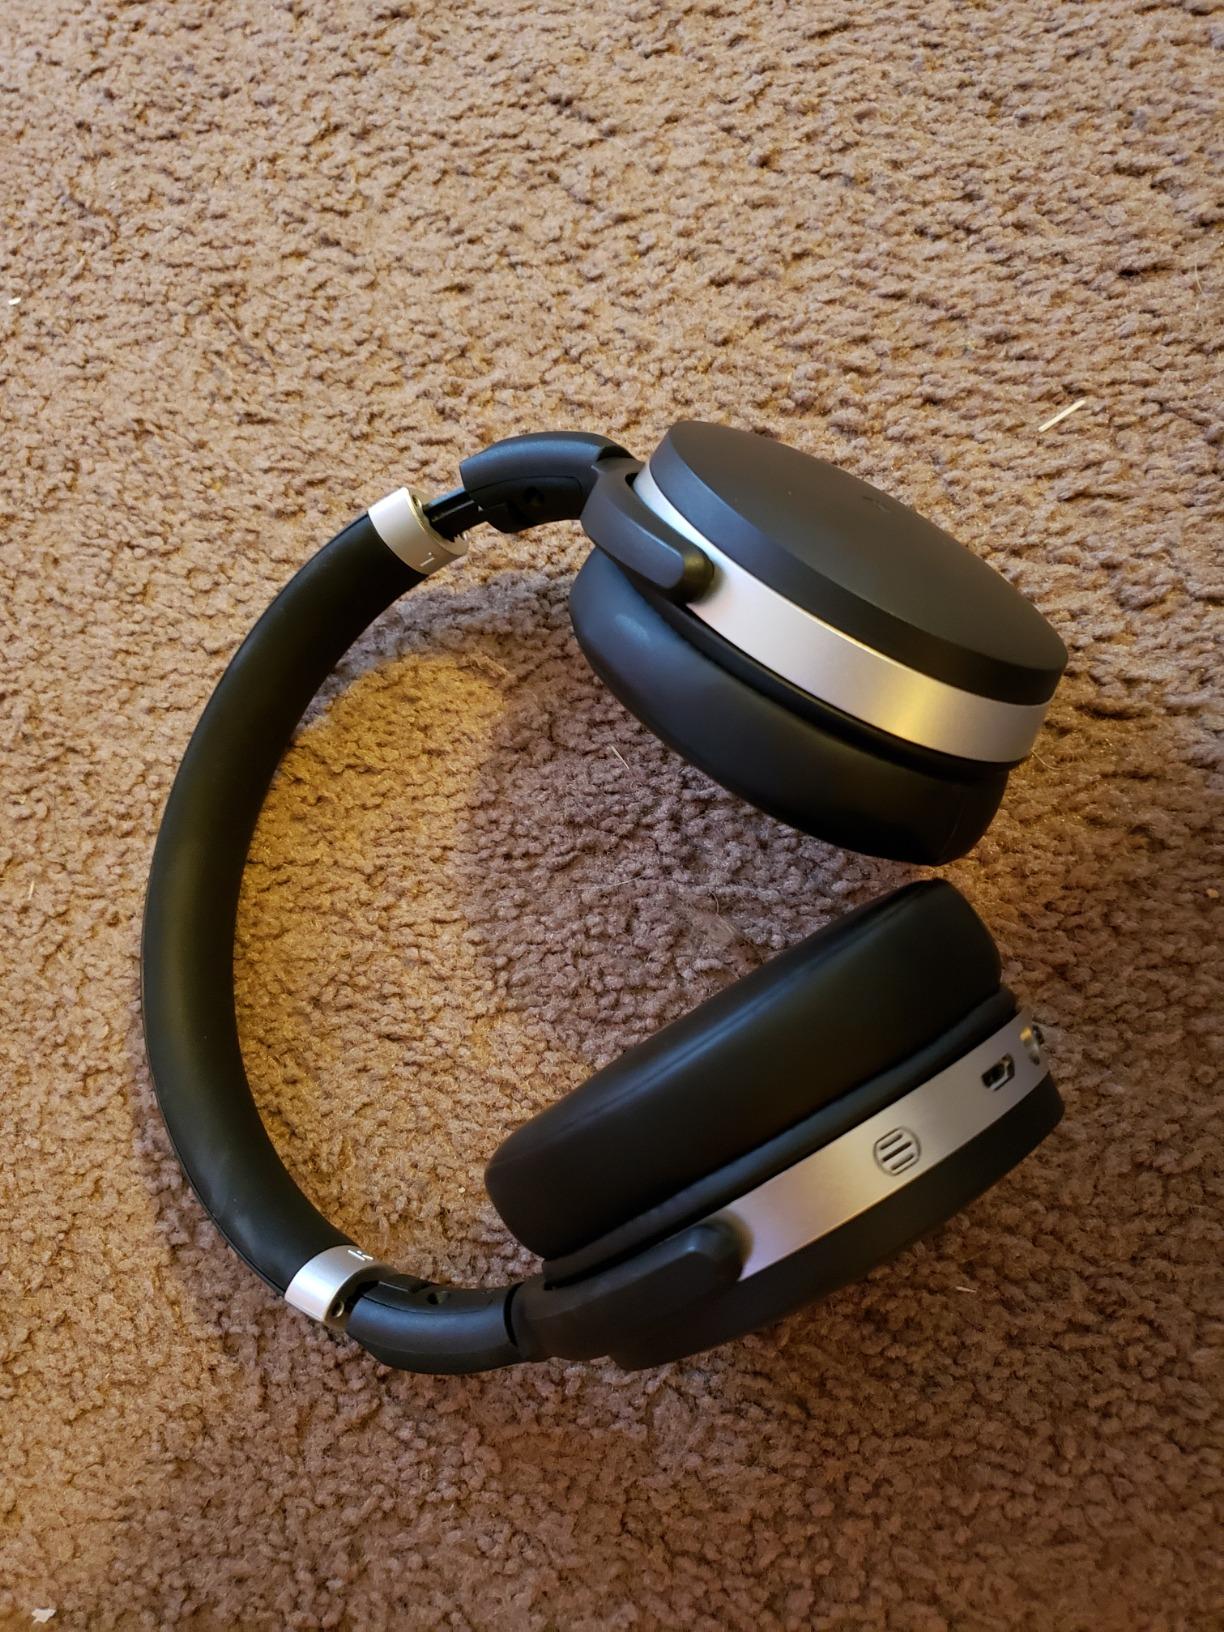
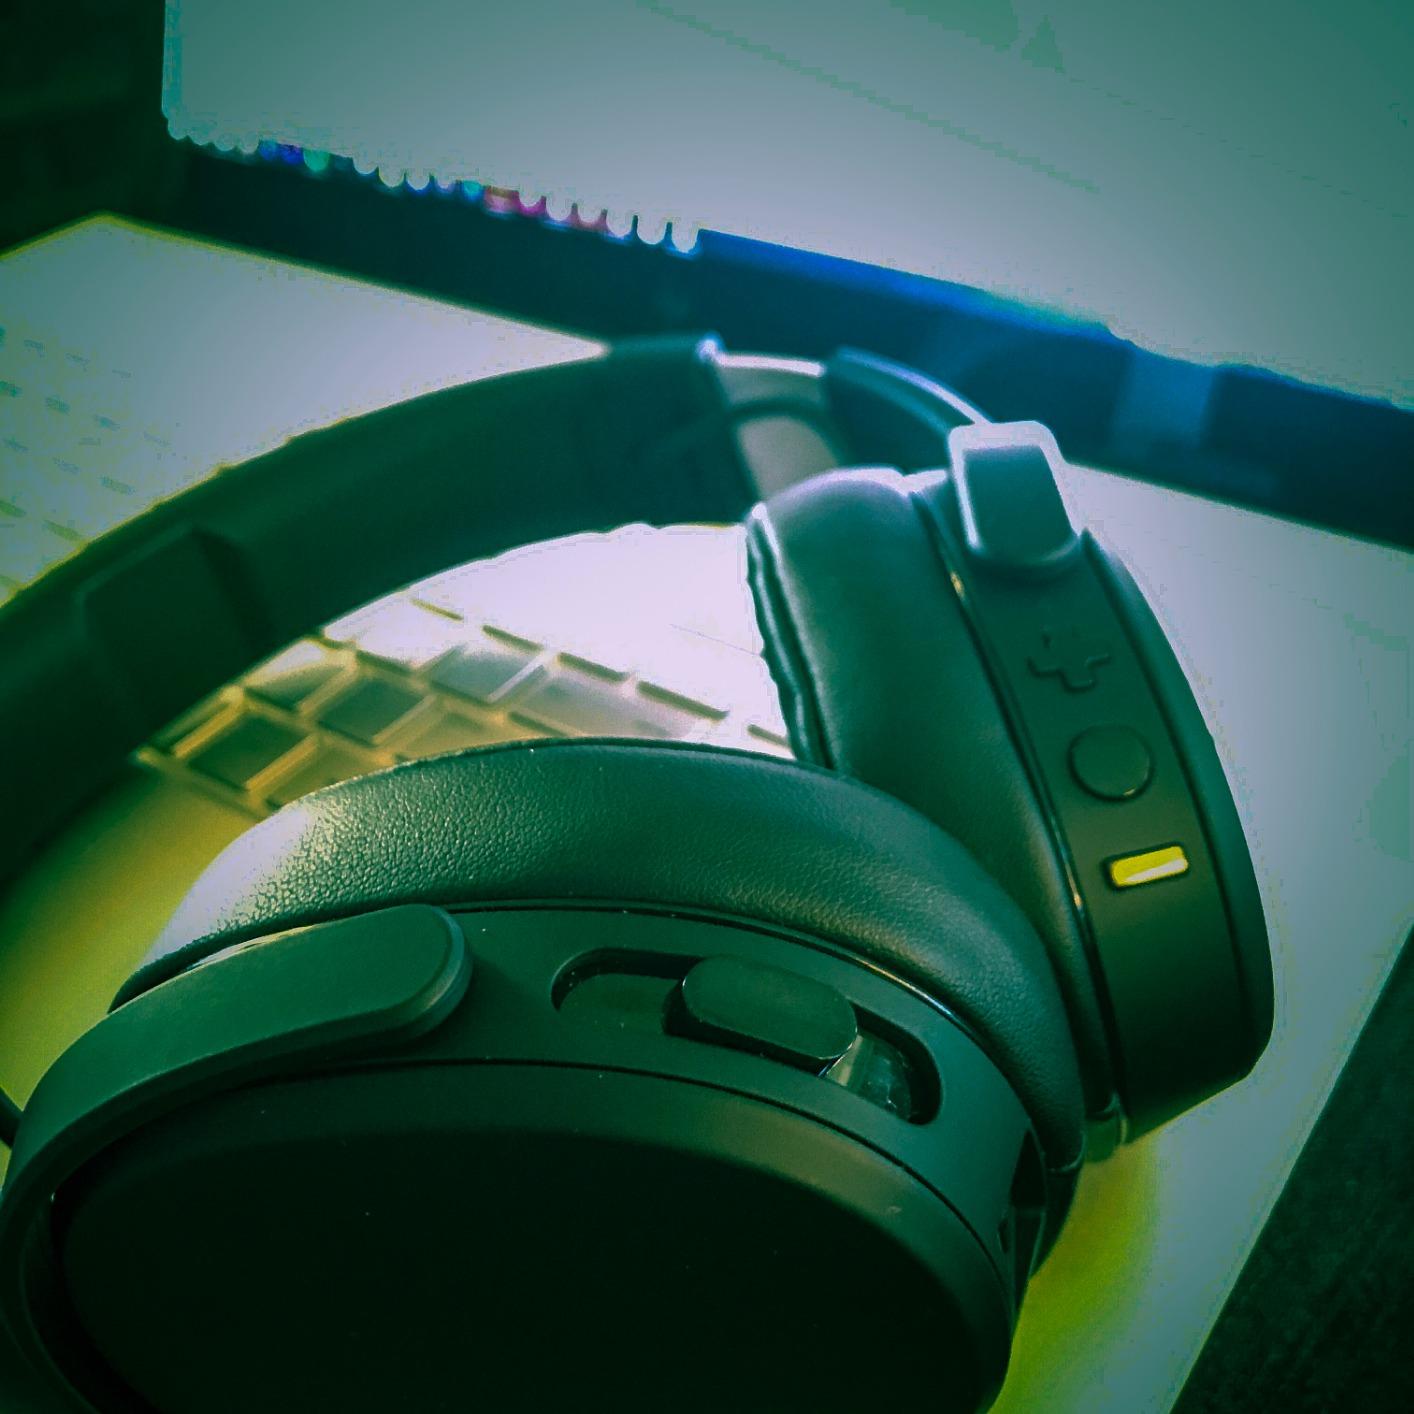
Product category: headphones
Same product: no